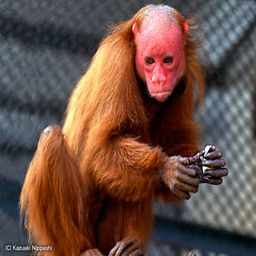
here 's a long list of the most beautiful red - colored animals in the world